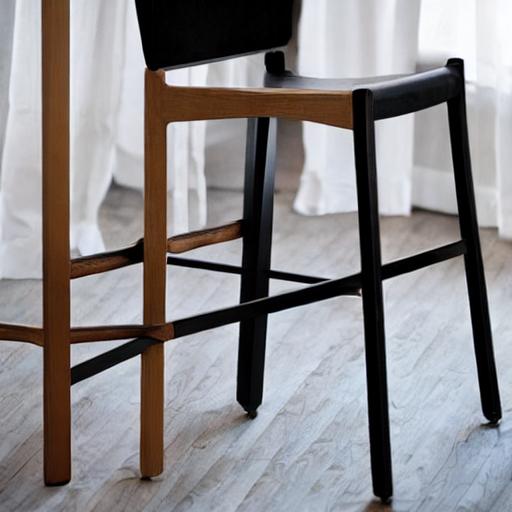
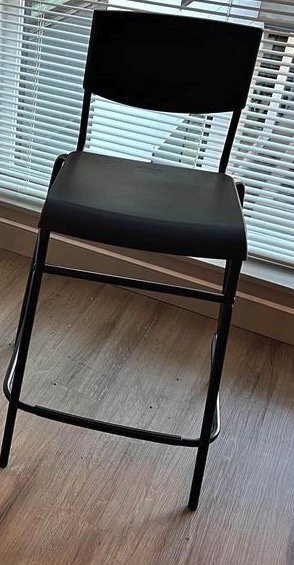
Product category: stool
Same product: no